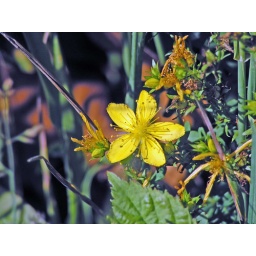
Tiny yellow flower in the grass below the water tower